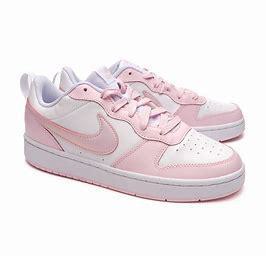
Brand: Nike
Model: Court Borough